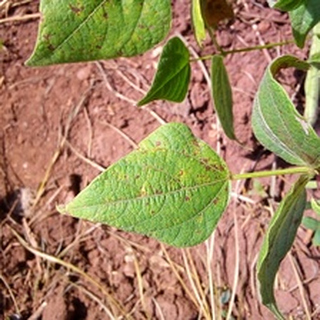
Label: bean_rust